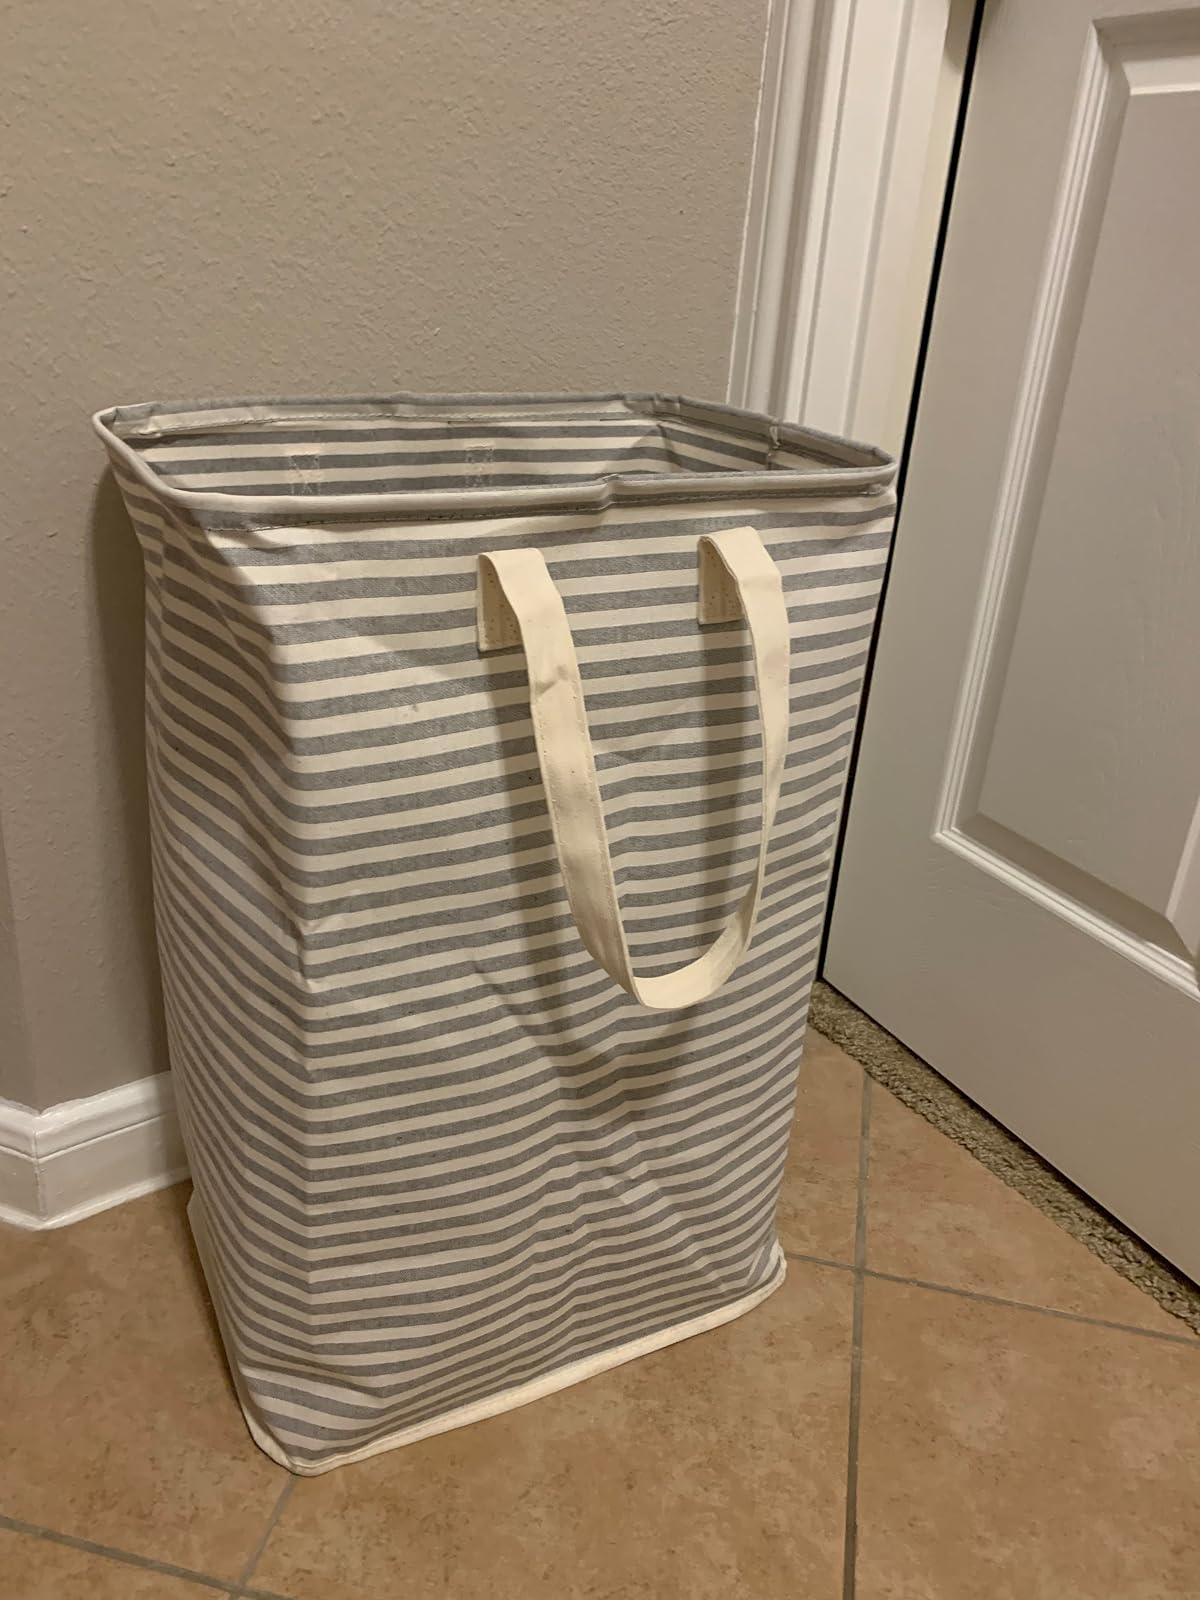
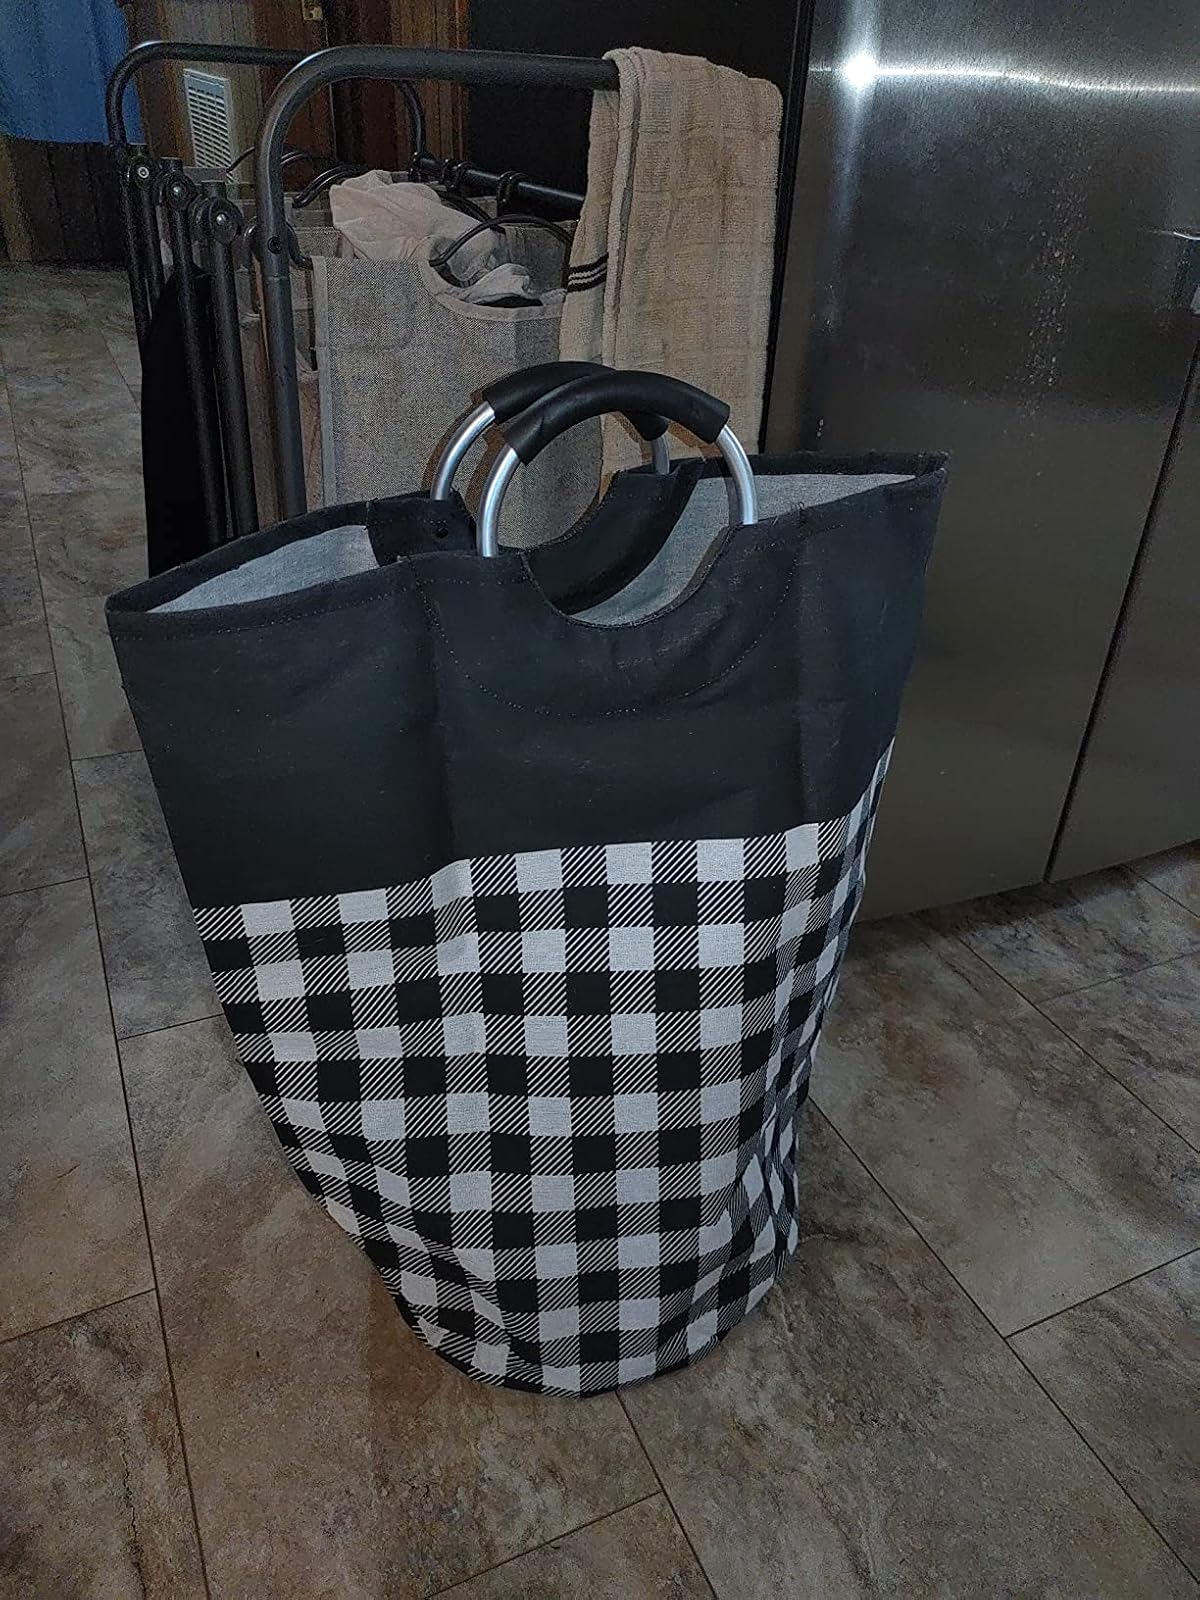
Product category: items_hamper
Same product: no